The One: Making a Music Star

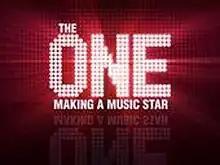

The One: Making a Music Star is an American reality television series that aired in July 2006 on ABC in the United States, and CBC Television in Canada. The show was hosted by George Stroumboulopoulos, the host of CBC's "The Hour". It was advertised as being superior to "American Idol" and "Rock Star" with the twist that contestants "live together in a fully functioning music academy", with their actions documented similar to the "Big Brother" format.